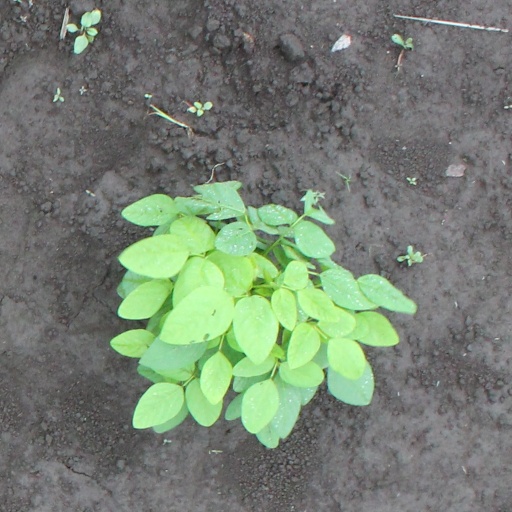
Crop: soybean